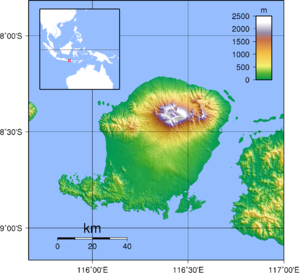
Lombok
Topografisk kort over Lombok
Lombok er en indonesisk ø i økæden de små Sundaøer. Den er adskilt fra Bali mod vest af Lombokstrædet, og fra Sumbawa mod øst af Alasstrædet. Den er næsten cirkulær med en diameter på ca. 70 km og et samlet areal på 4.725 km². Øens administrative hovedstad og vigtigste by er Mataram. I 1990 var der 2.403.025 indbyggere på øen. Øen præges af den store vulkan Rinjani som er 3.726 m høj og den er dermed den tredjehøjeste i Indonesien.